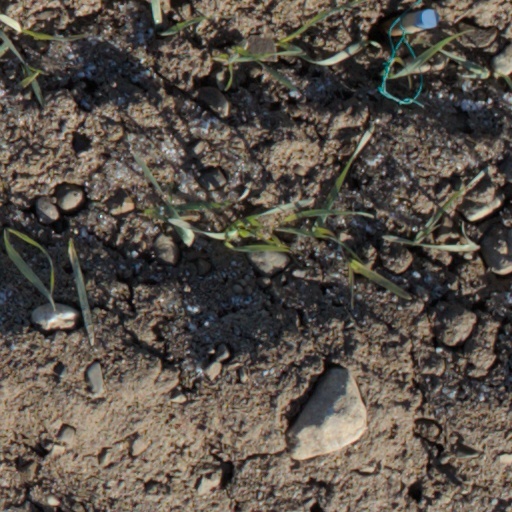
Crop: wheat